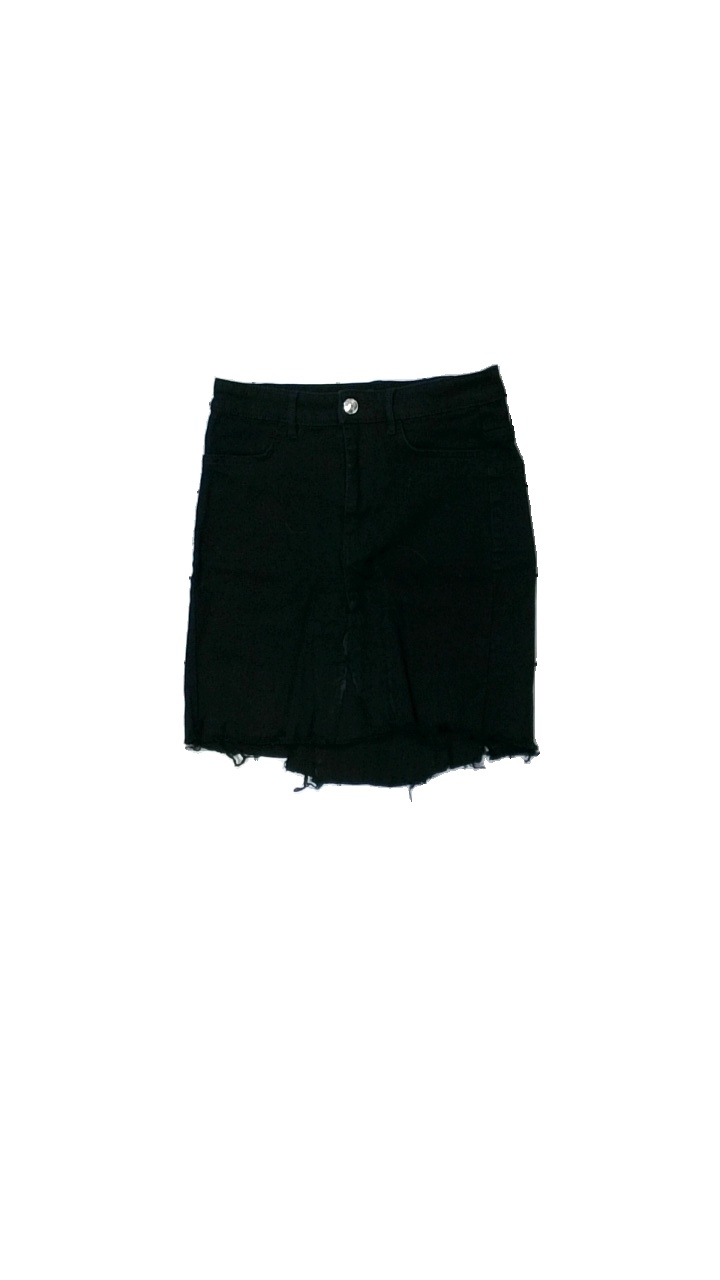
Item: Skirt (Ladies)
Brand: H&m
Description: svart jeans kjol, sned i söm
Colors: Black, Grey
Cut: Regular
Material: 100% cotton
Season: All
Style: Denim
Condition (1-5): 2
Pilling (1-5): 5
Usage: Export
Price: <50